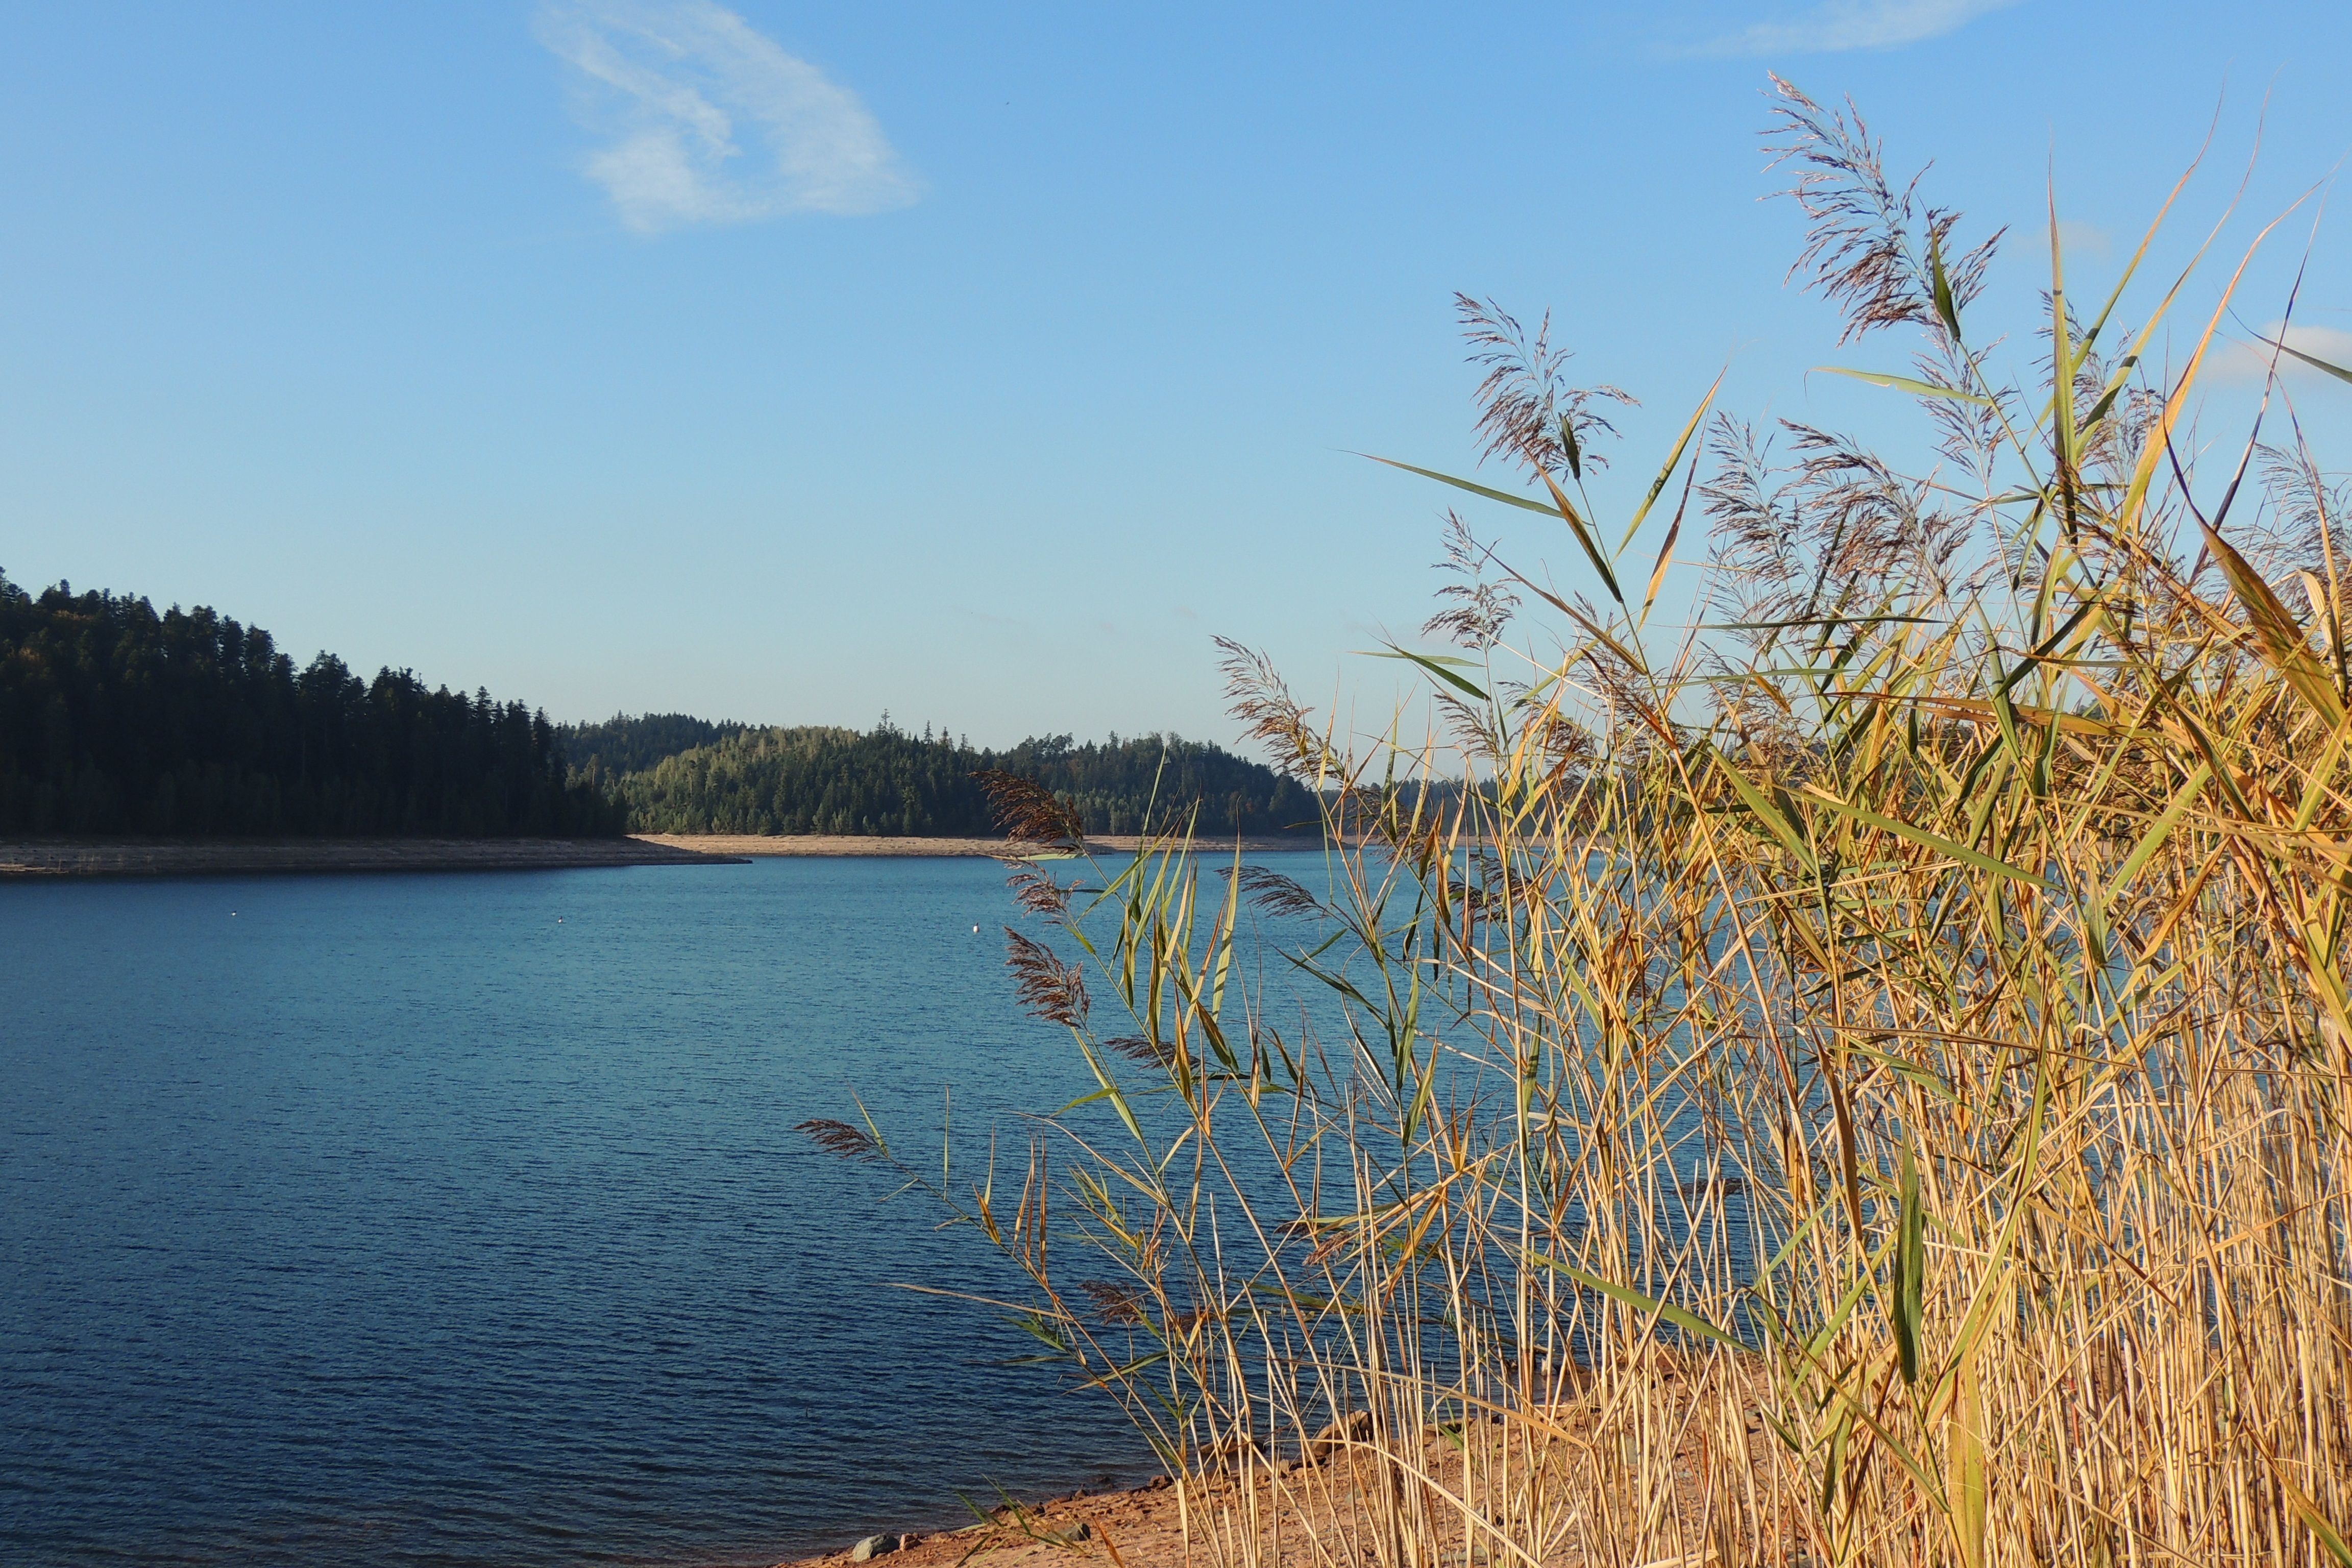
beach, landscape, sea, coast, tree, water, grass, marsh, shore, lake, france, reservoir, body of water, tall grass, grass family, town of celles sur plaine